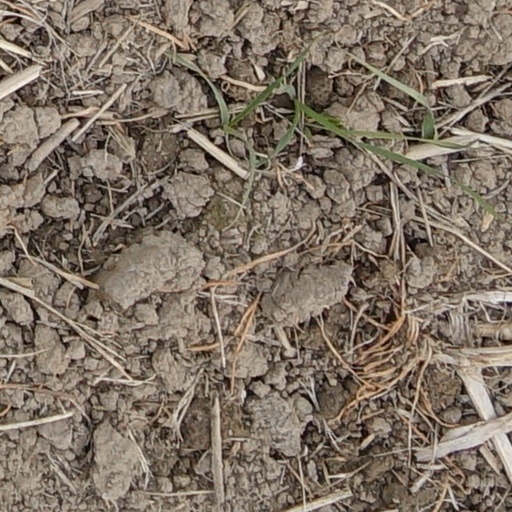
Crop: wheat